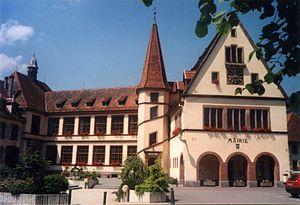
La Mairie de Metzeral. Photo
Metzeral est une commune française située dans le département du Haut-Rhin, en région Grand Est.